Runway visual range

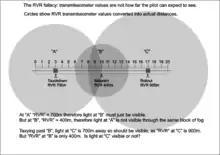
A diagram of how RVR could vary along the runway

Because IRVR data are localized information, the values obtained are not necessarily a reliable guide to what a pilot can actually expect to see. This can easily be demonstrated when obscuration such as fog is variable, different values can apply simultaneously at the same physical point.